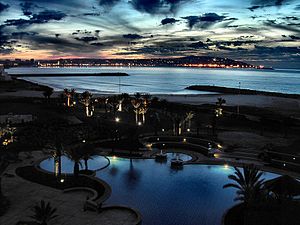
Byer i Marokko
Havnen i Tanger
Dette er en liste over byer i Marokko. Kun byer med mere end 50.000 indbyggere er inkluderet.